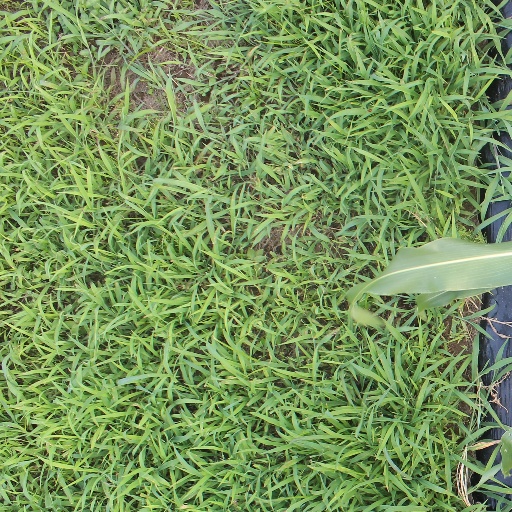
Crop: sorghum